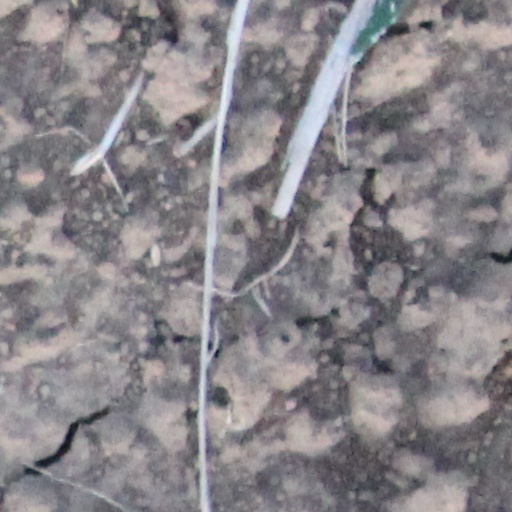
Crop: wheat